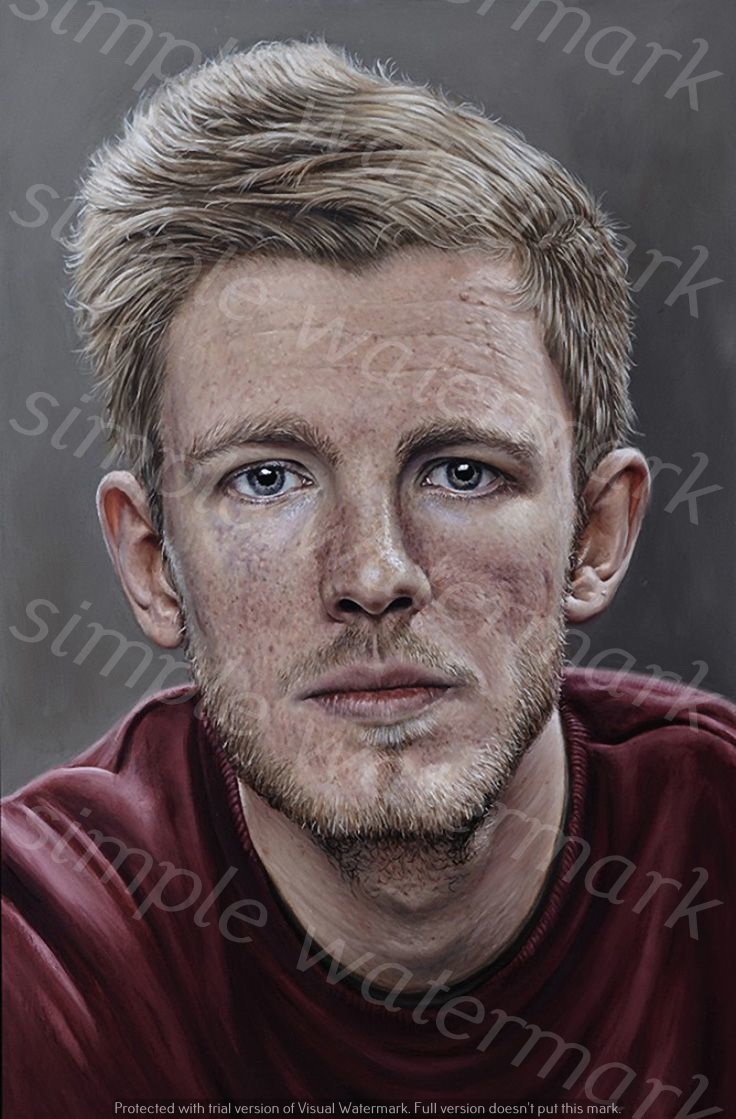
Label: Watermark